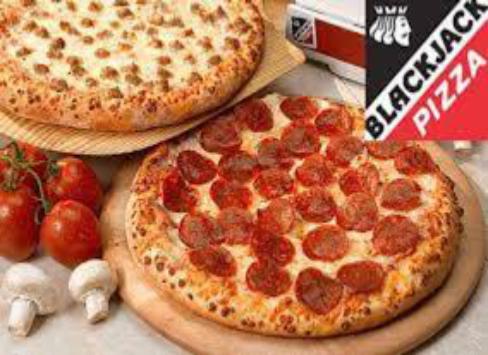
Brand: Blackjack Pizza
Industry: Food